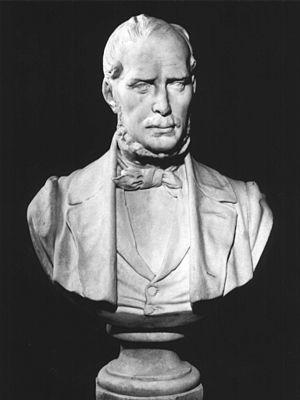
Samuele Romanin, né en 1808 et mort le 9 septembre 1861, est un historien italien.